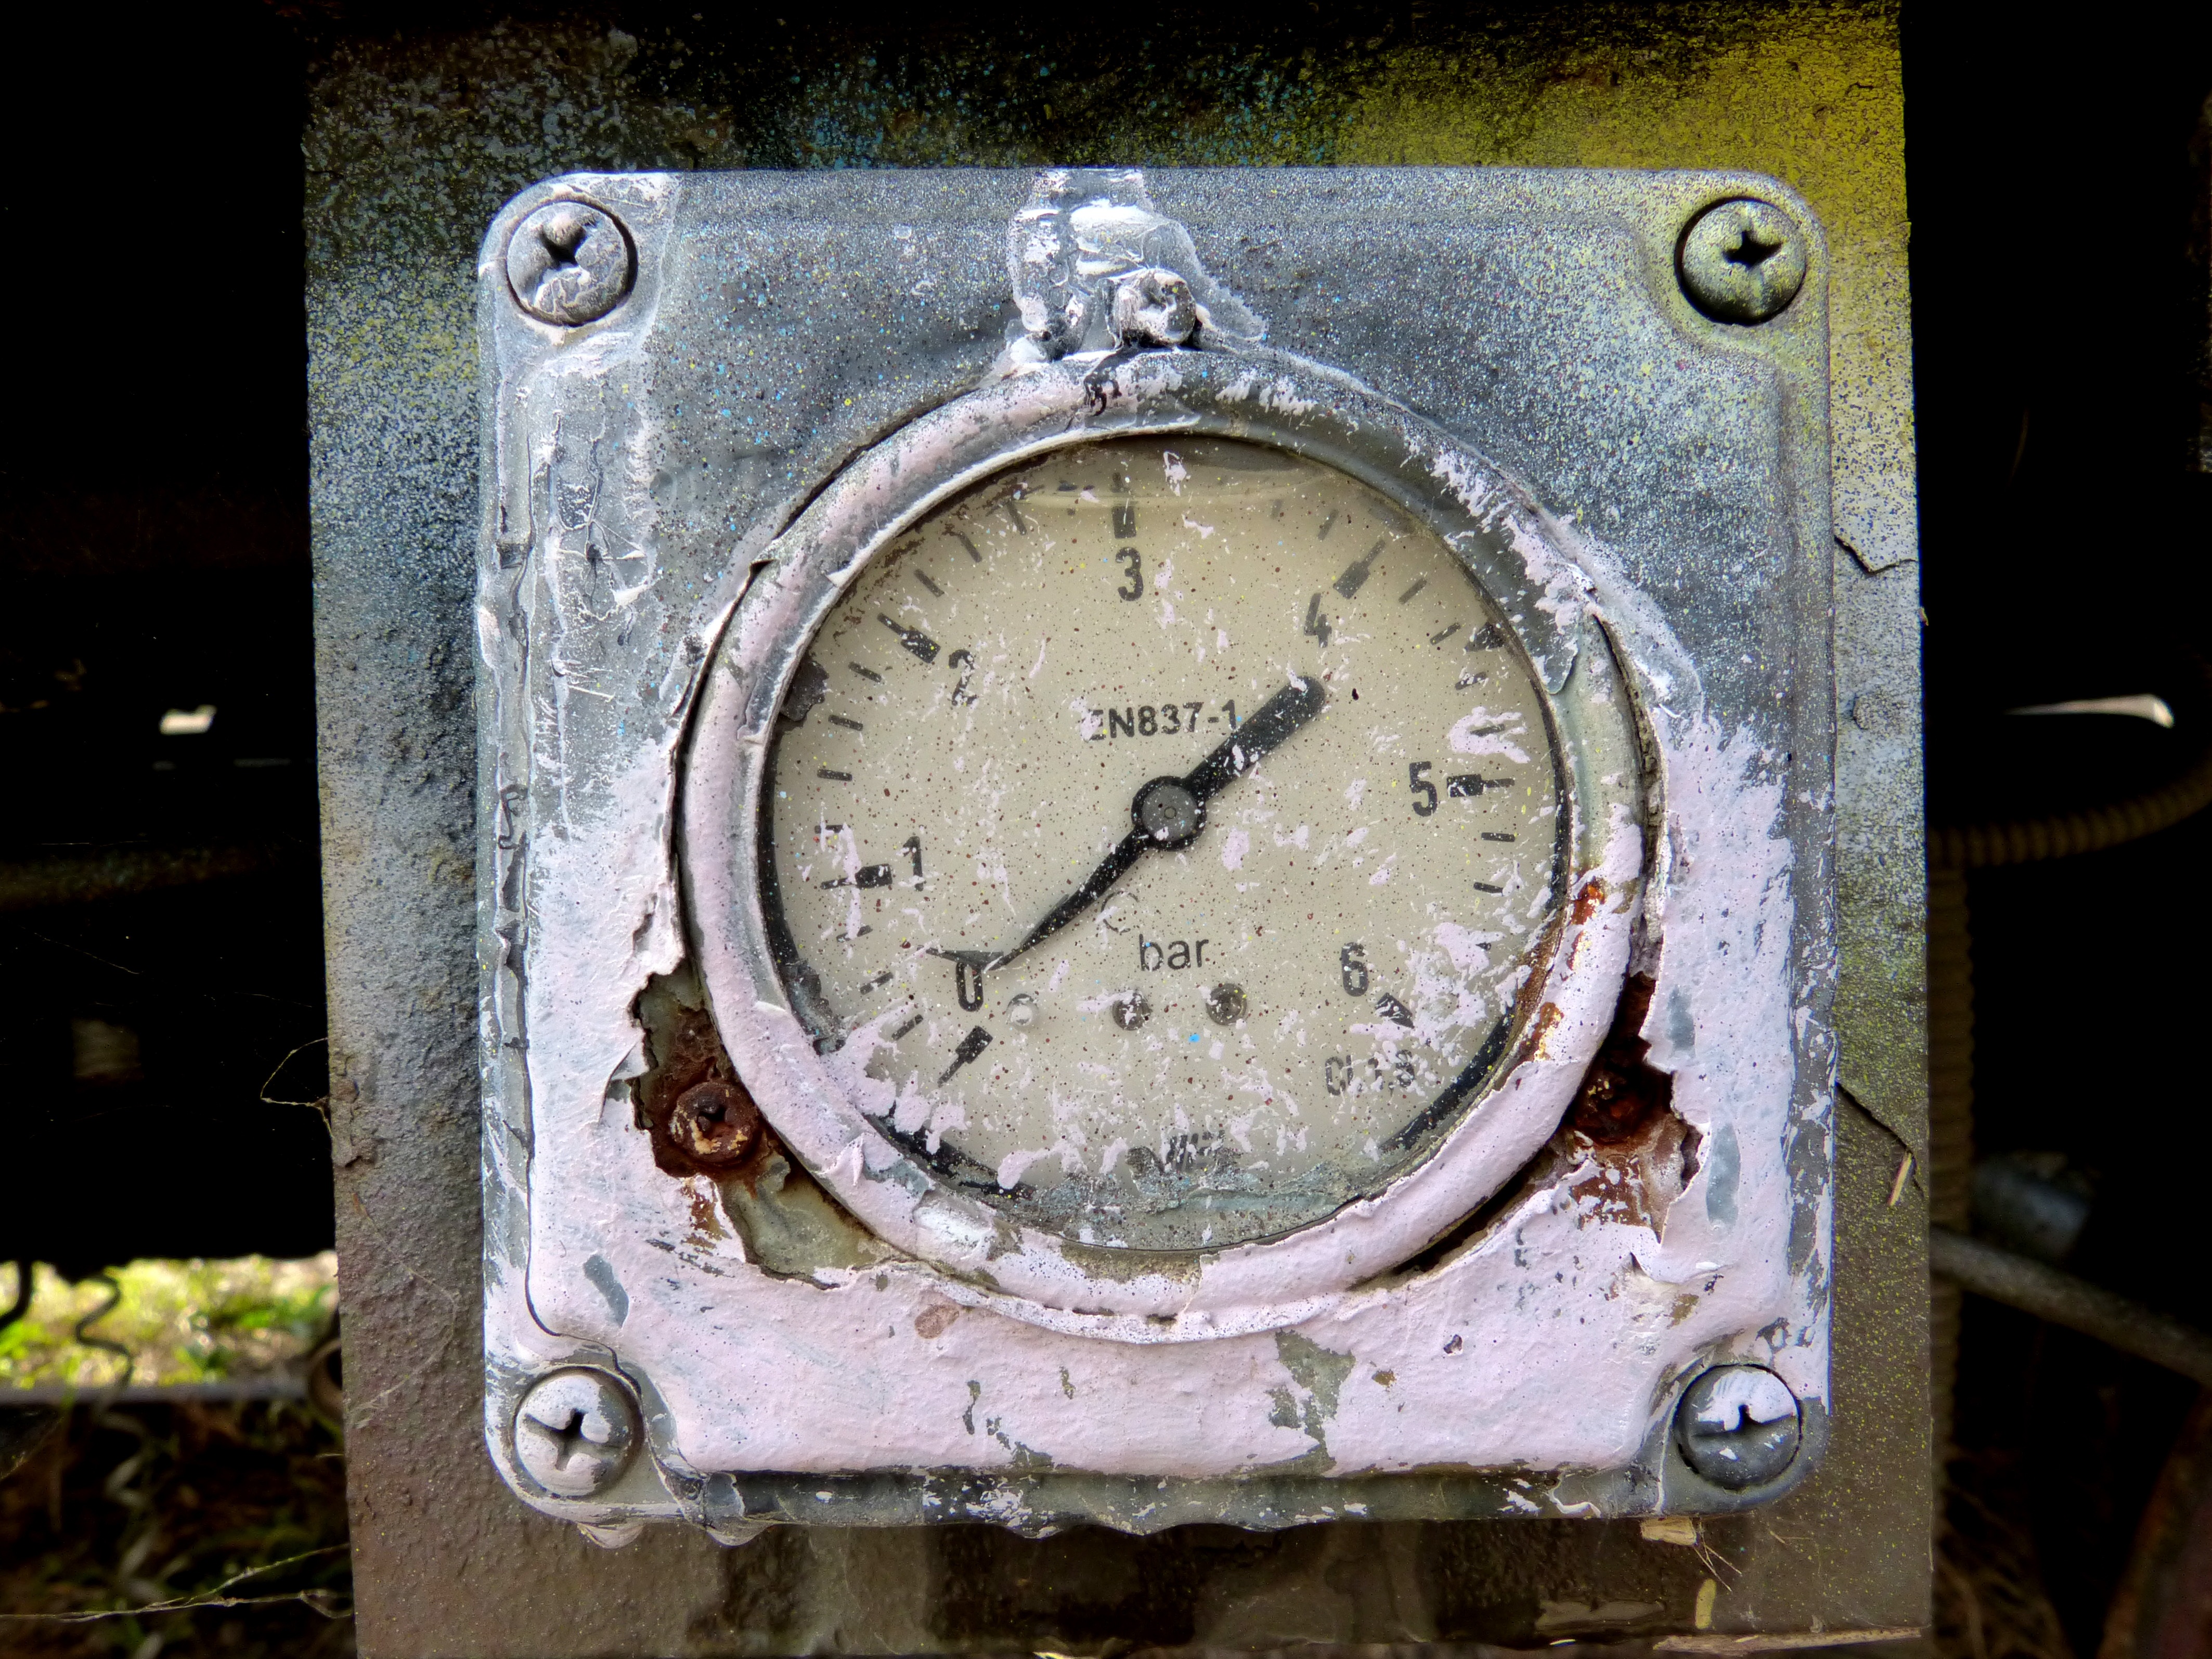
window, clock, number, instrument, indicator, pressure, pressure gauge